Answer in natural language. How many Windows are visible in the scene? Choose between the following options: 4, 1, 0, 2 or 3
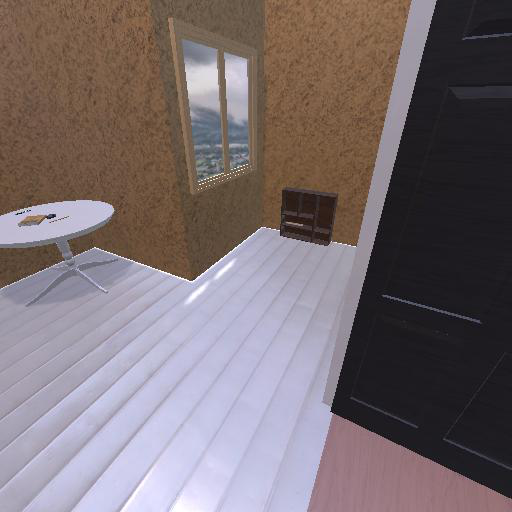
<answer>1</answer>